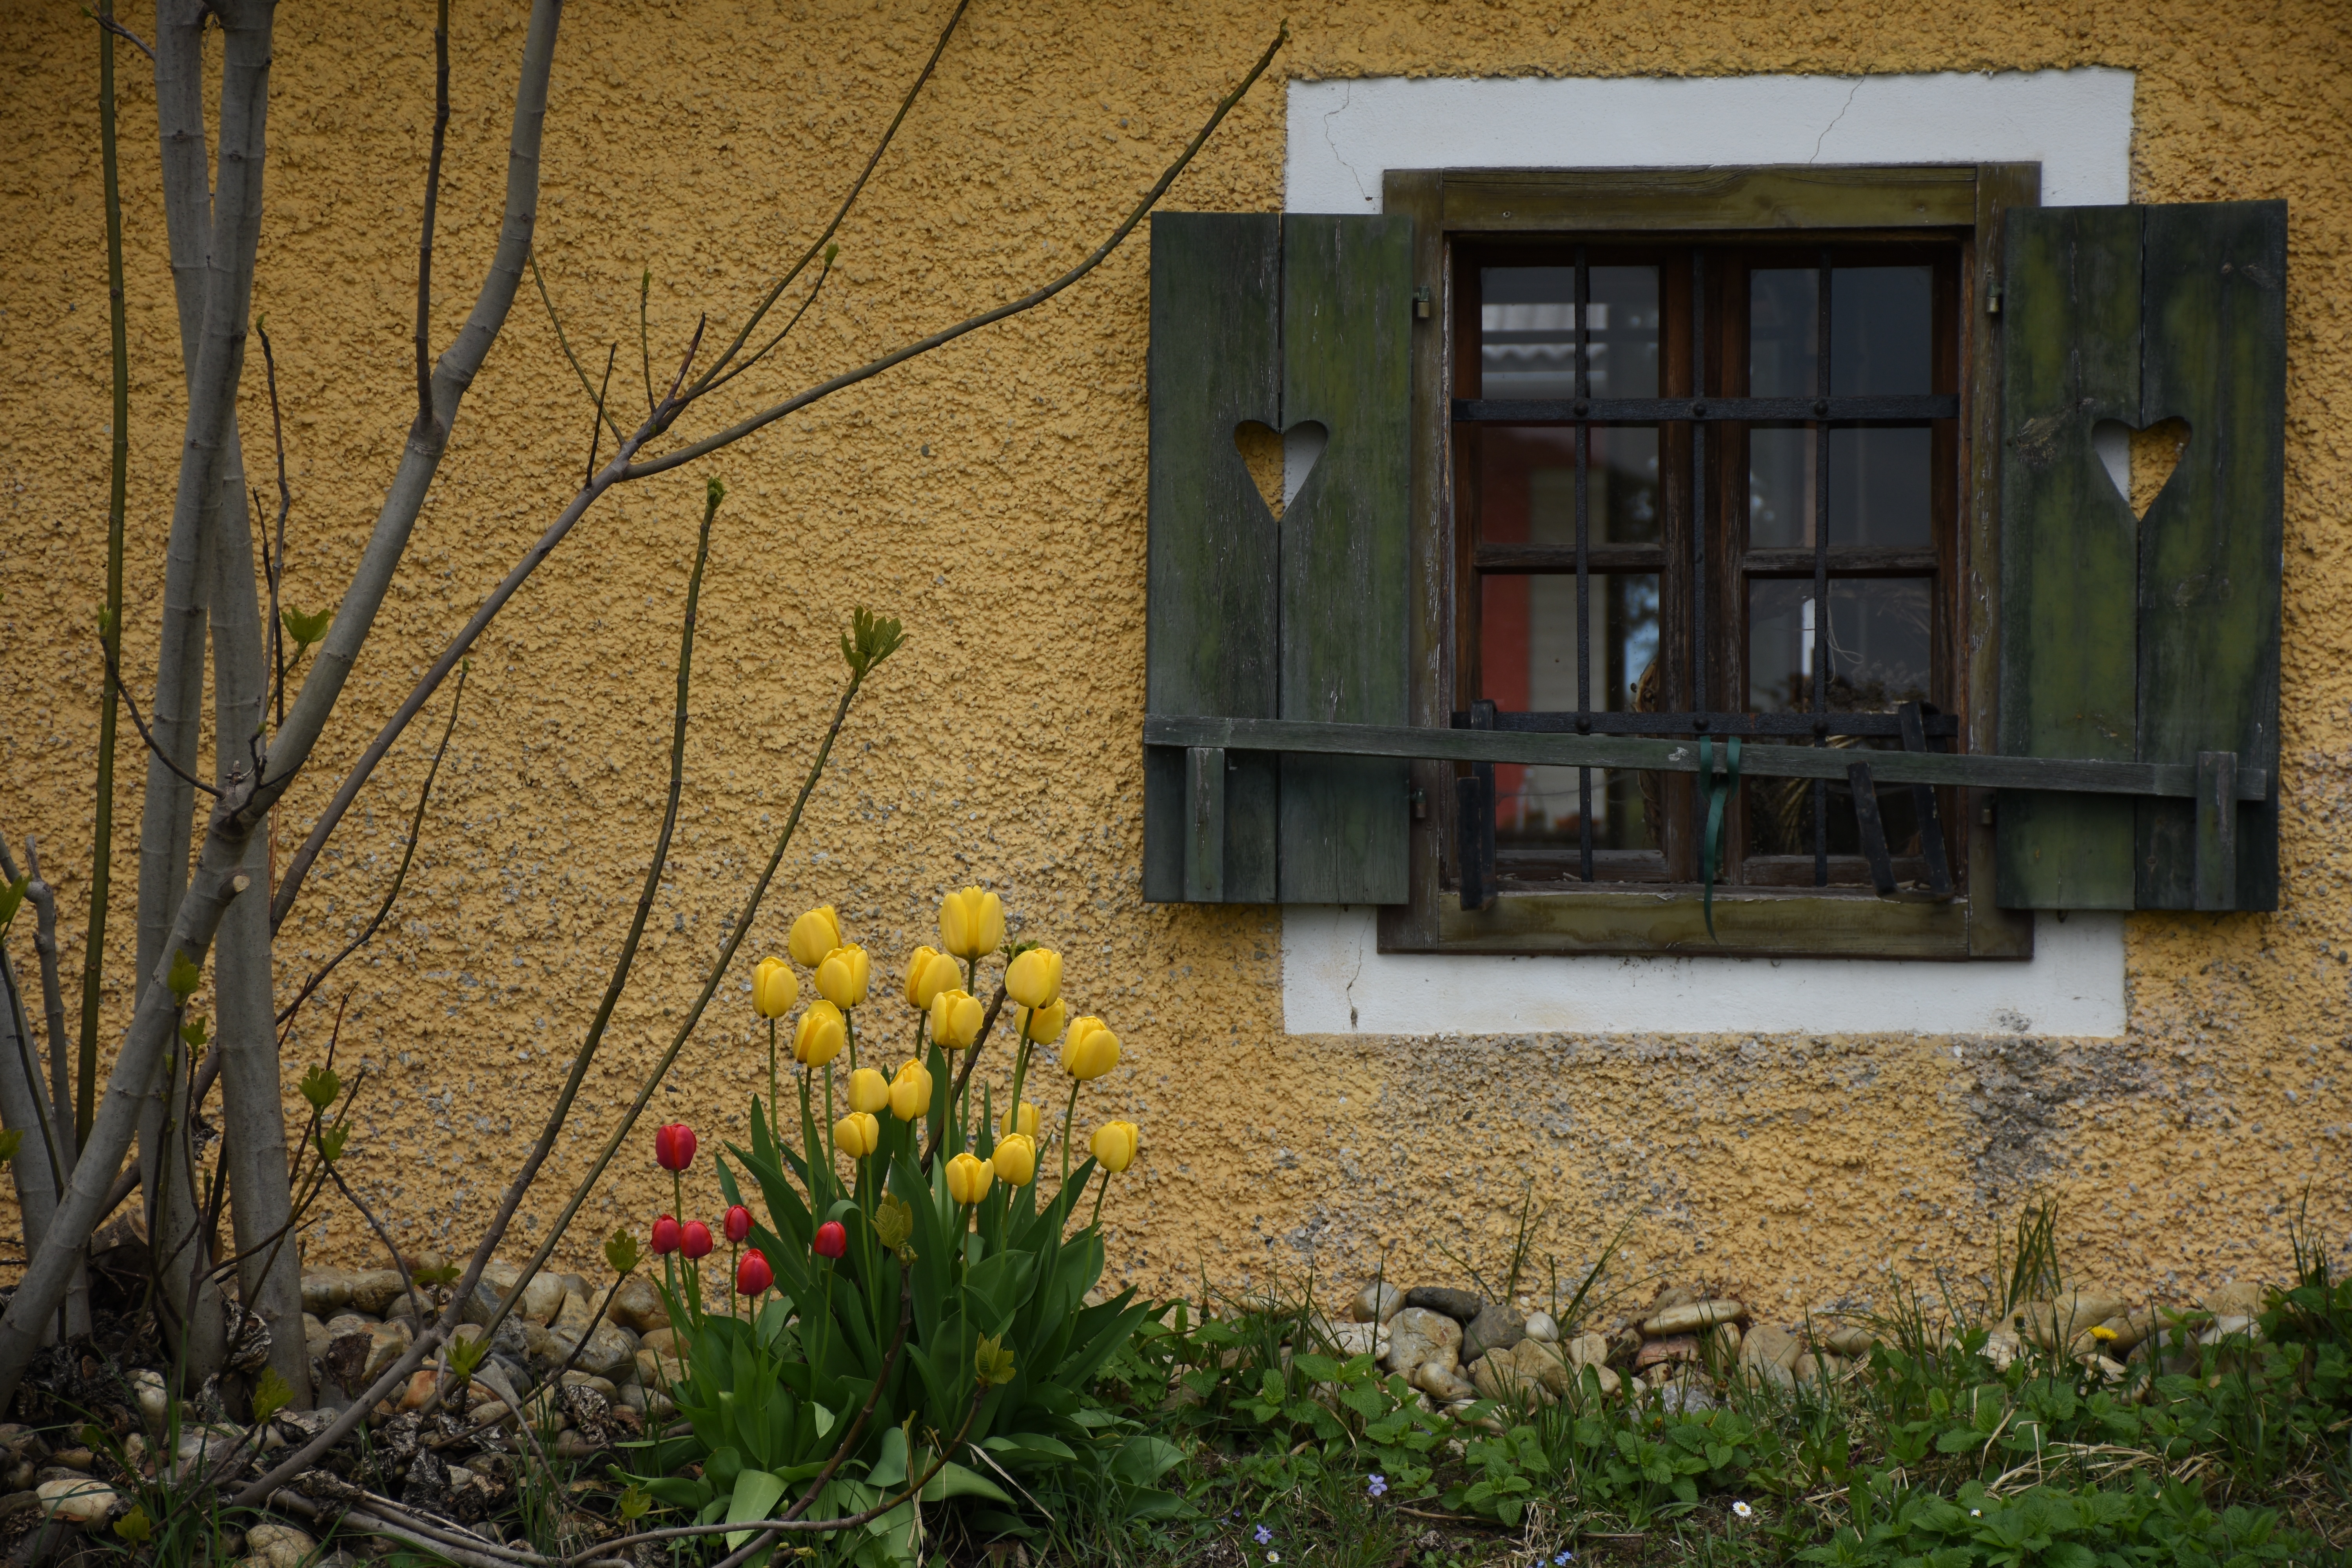
wood, house, flower, window, home, wall, spring, green, cottage, autumn, backyard, facade, flowers, shutters, estate, tulips, yard